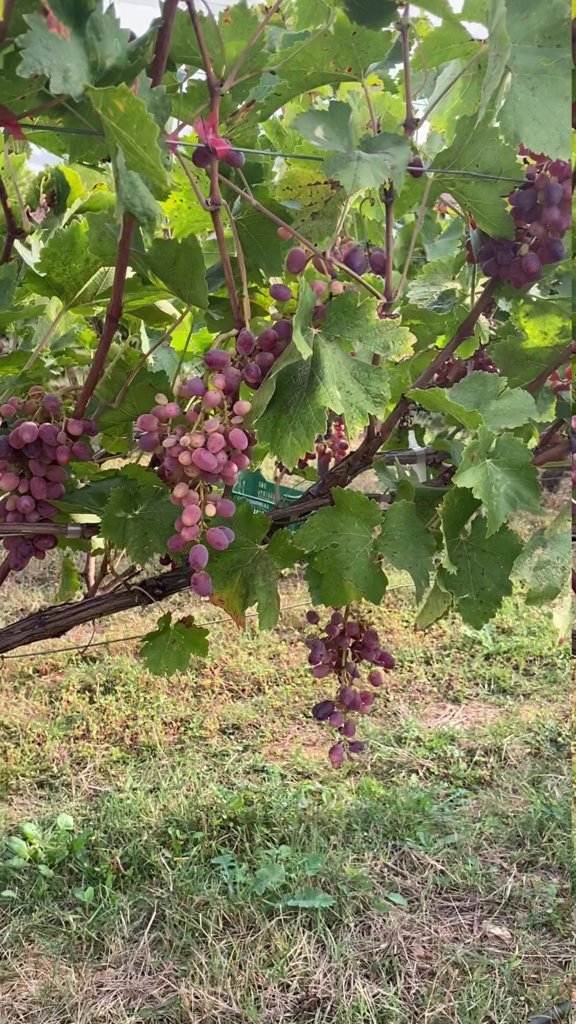
Berries visible: 188
Grape clusters: 6